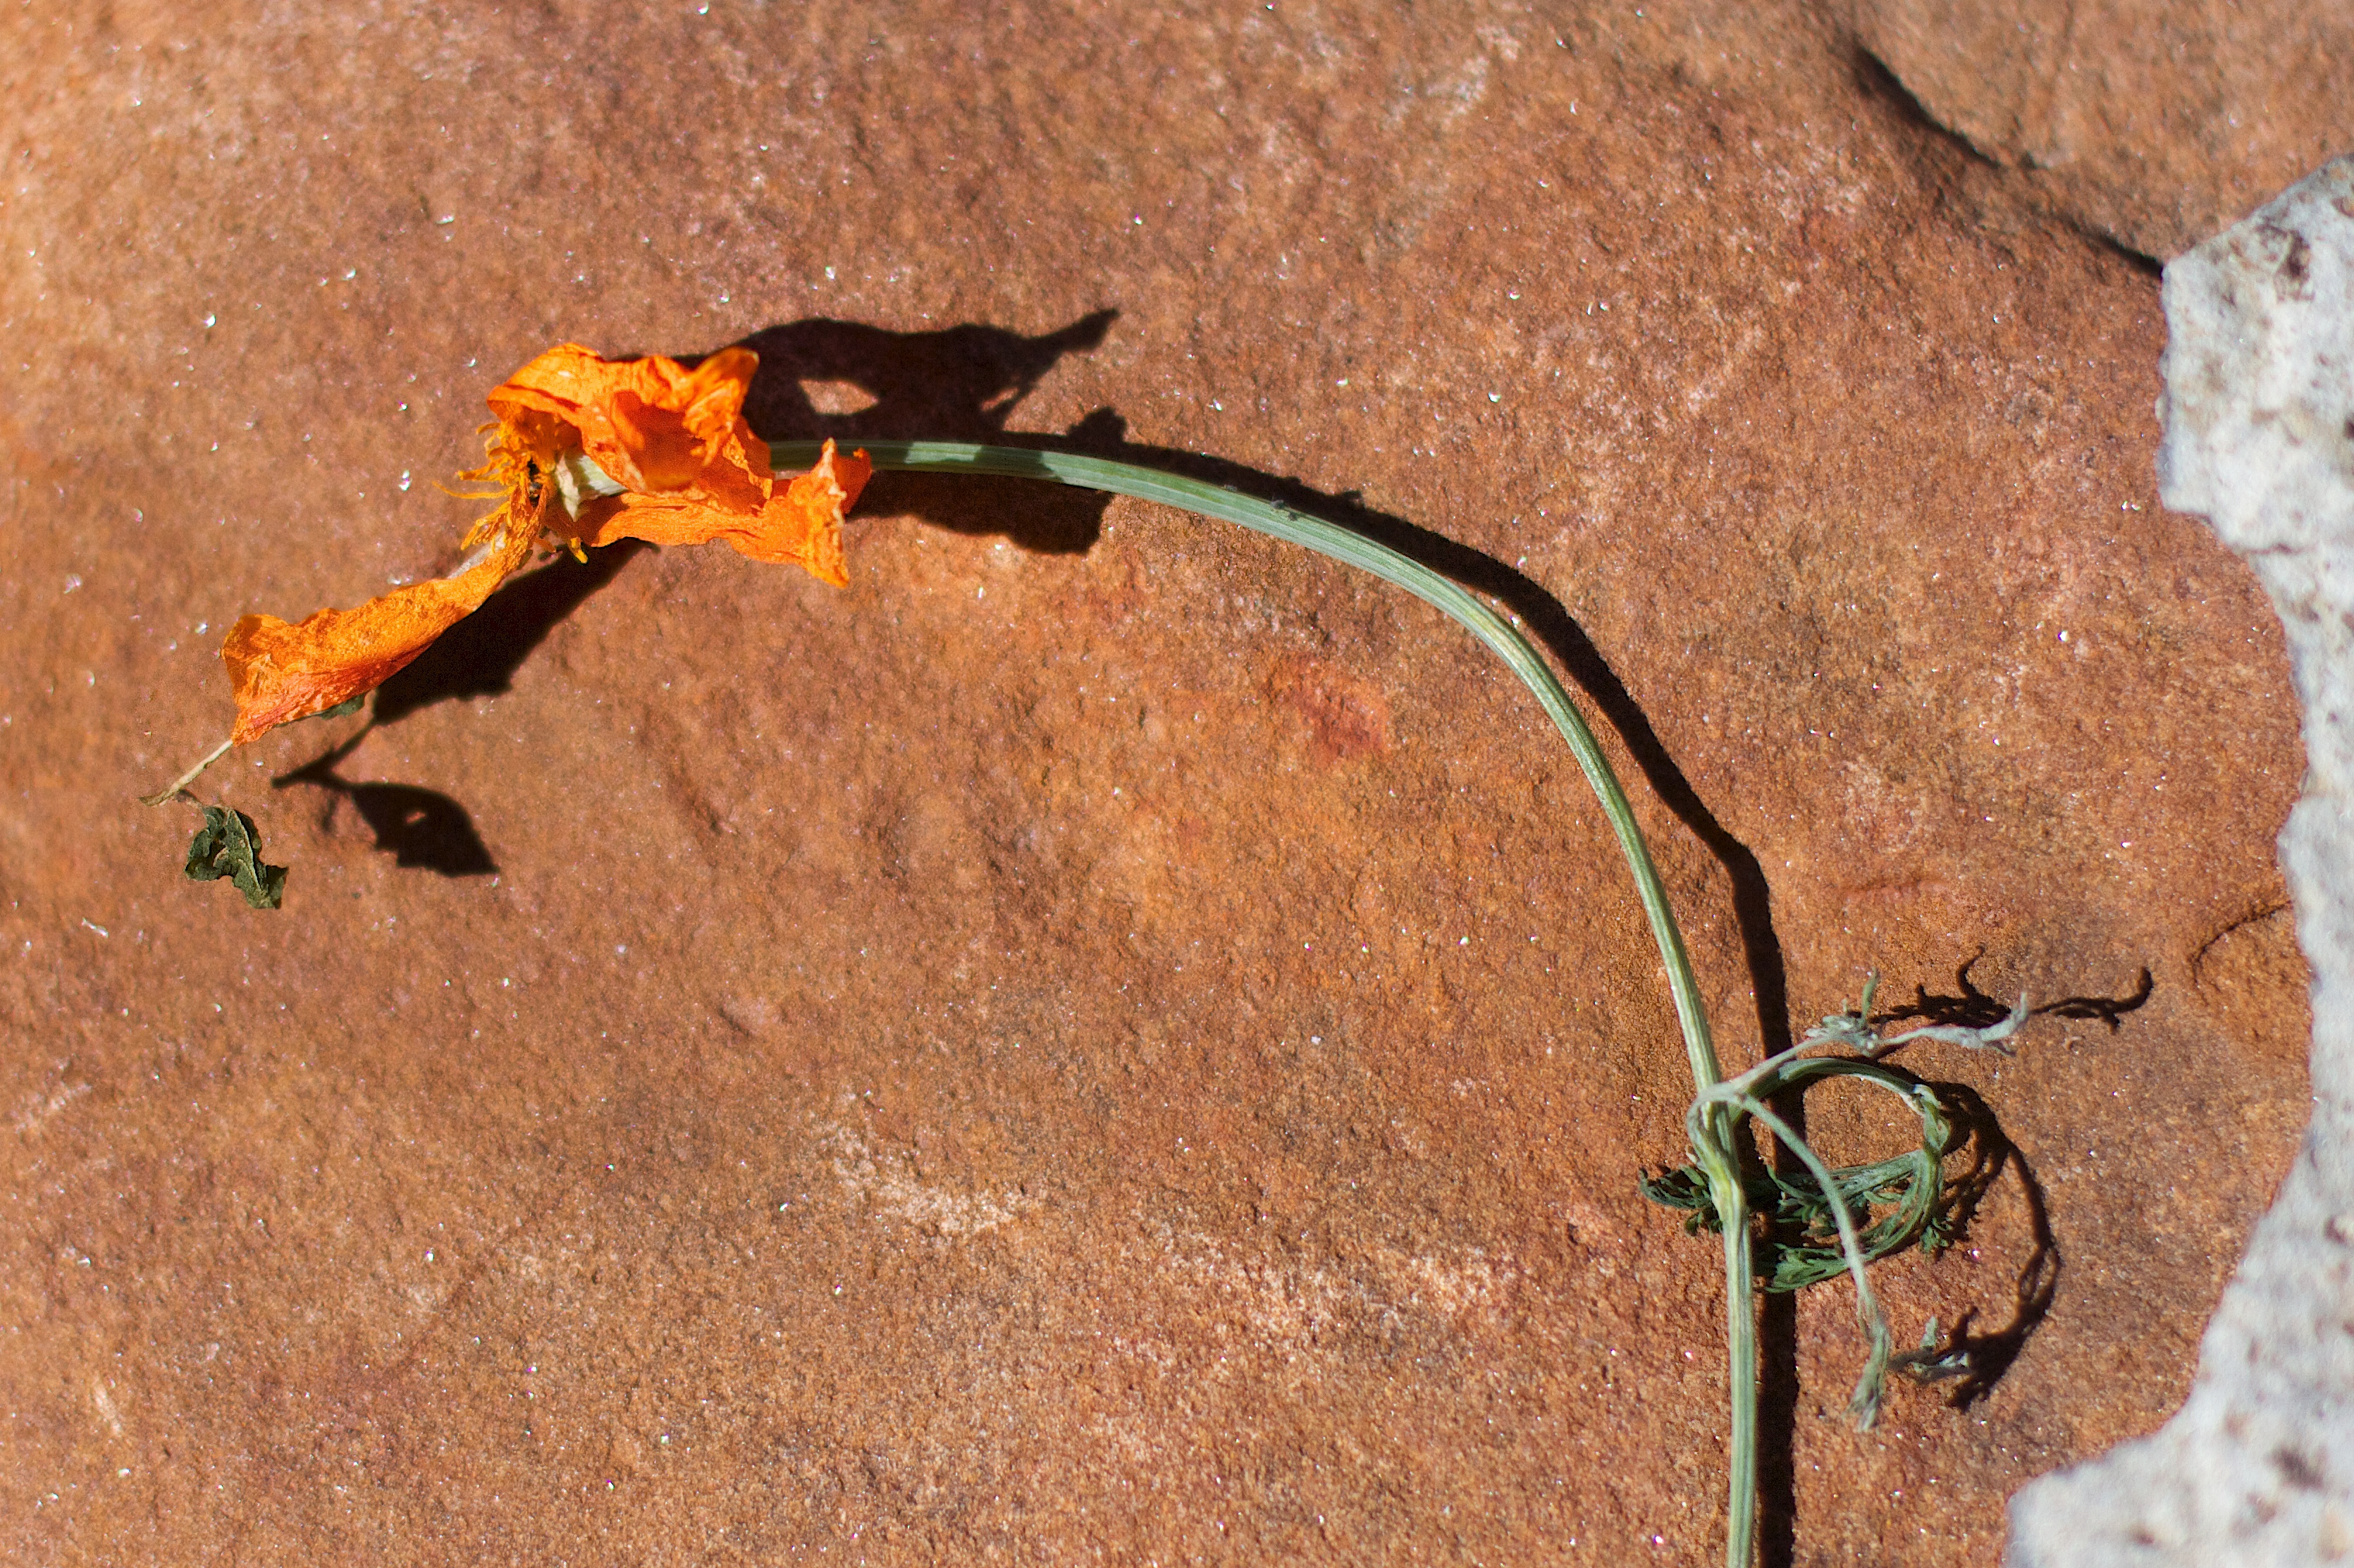
leaf, wildlife, reptile, fauna, lizard, poppy, scaled reptile